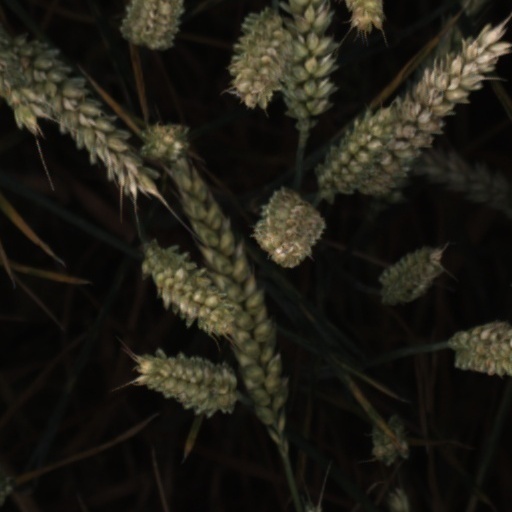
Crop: wheat